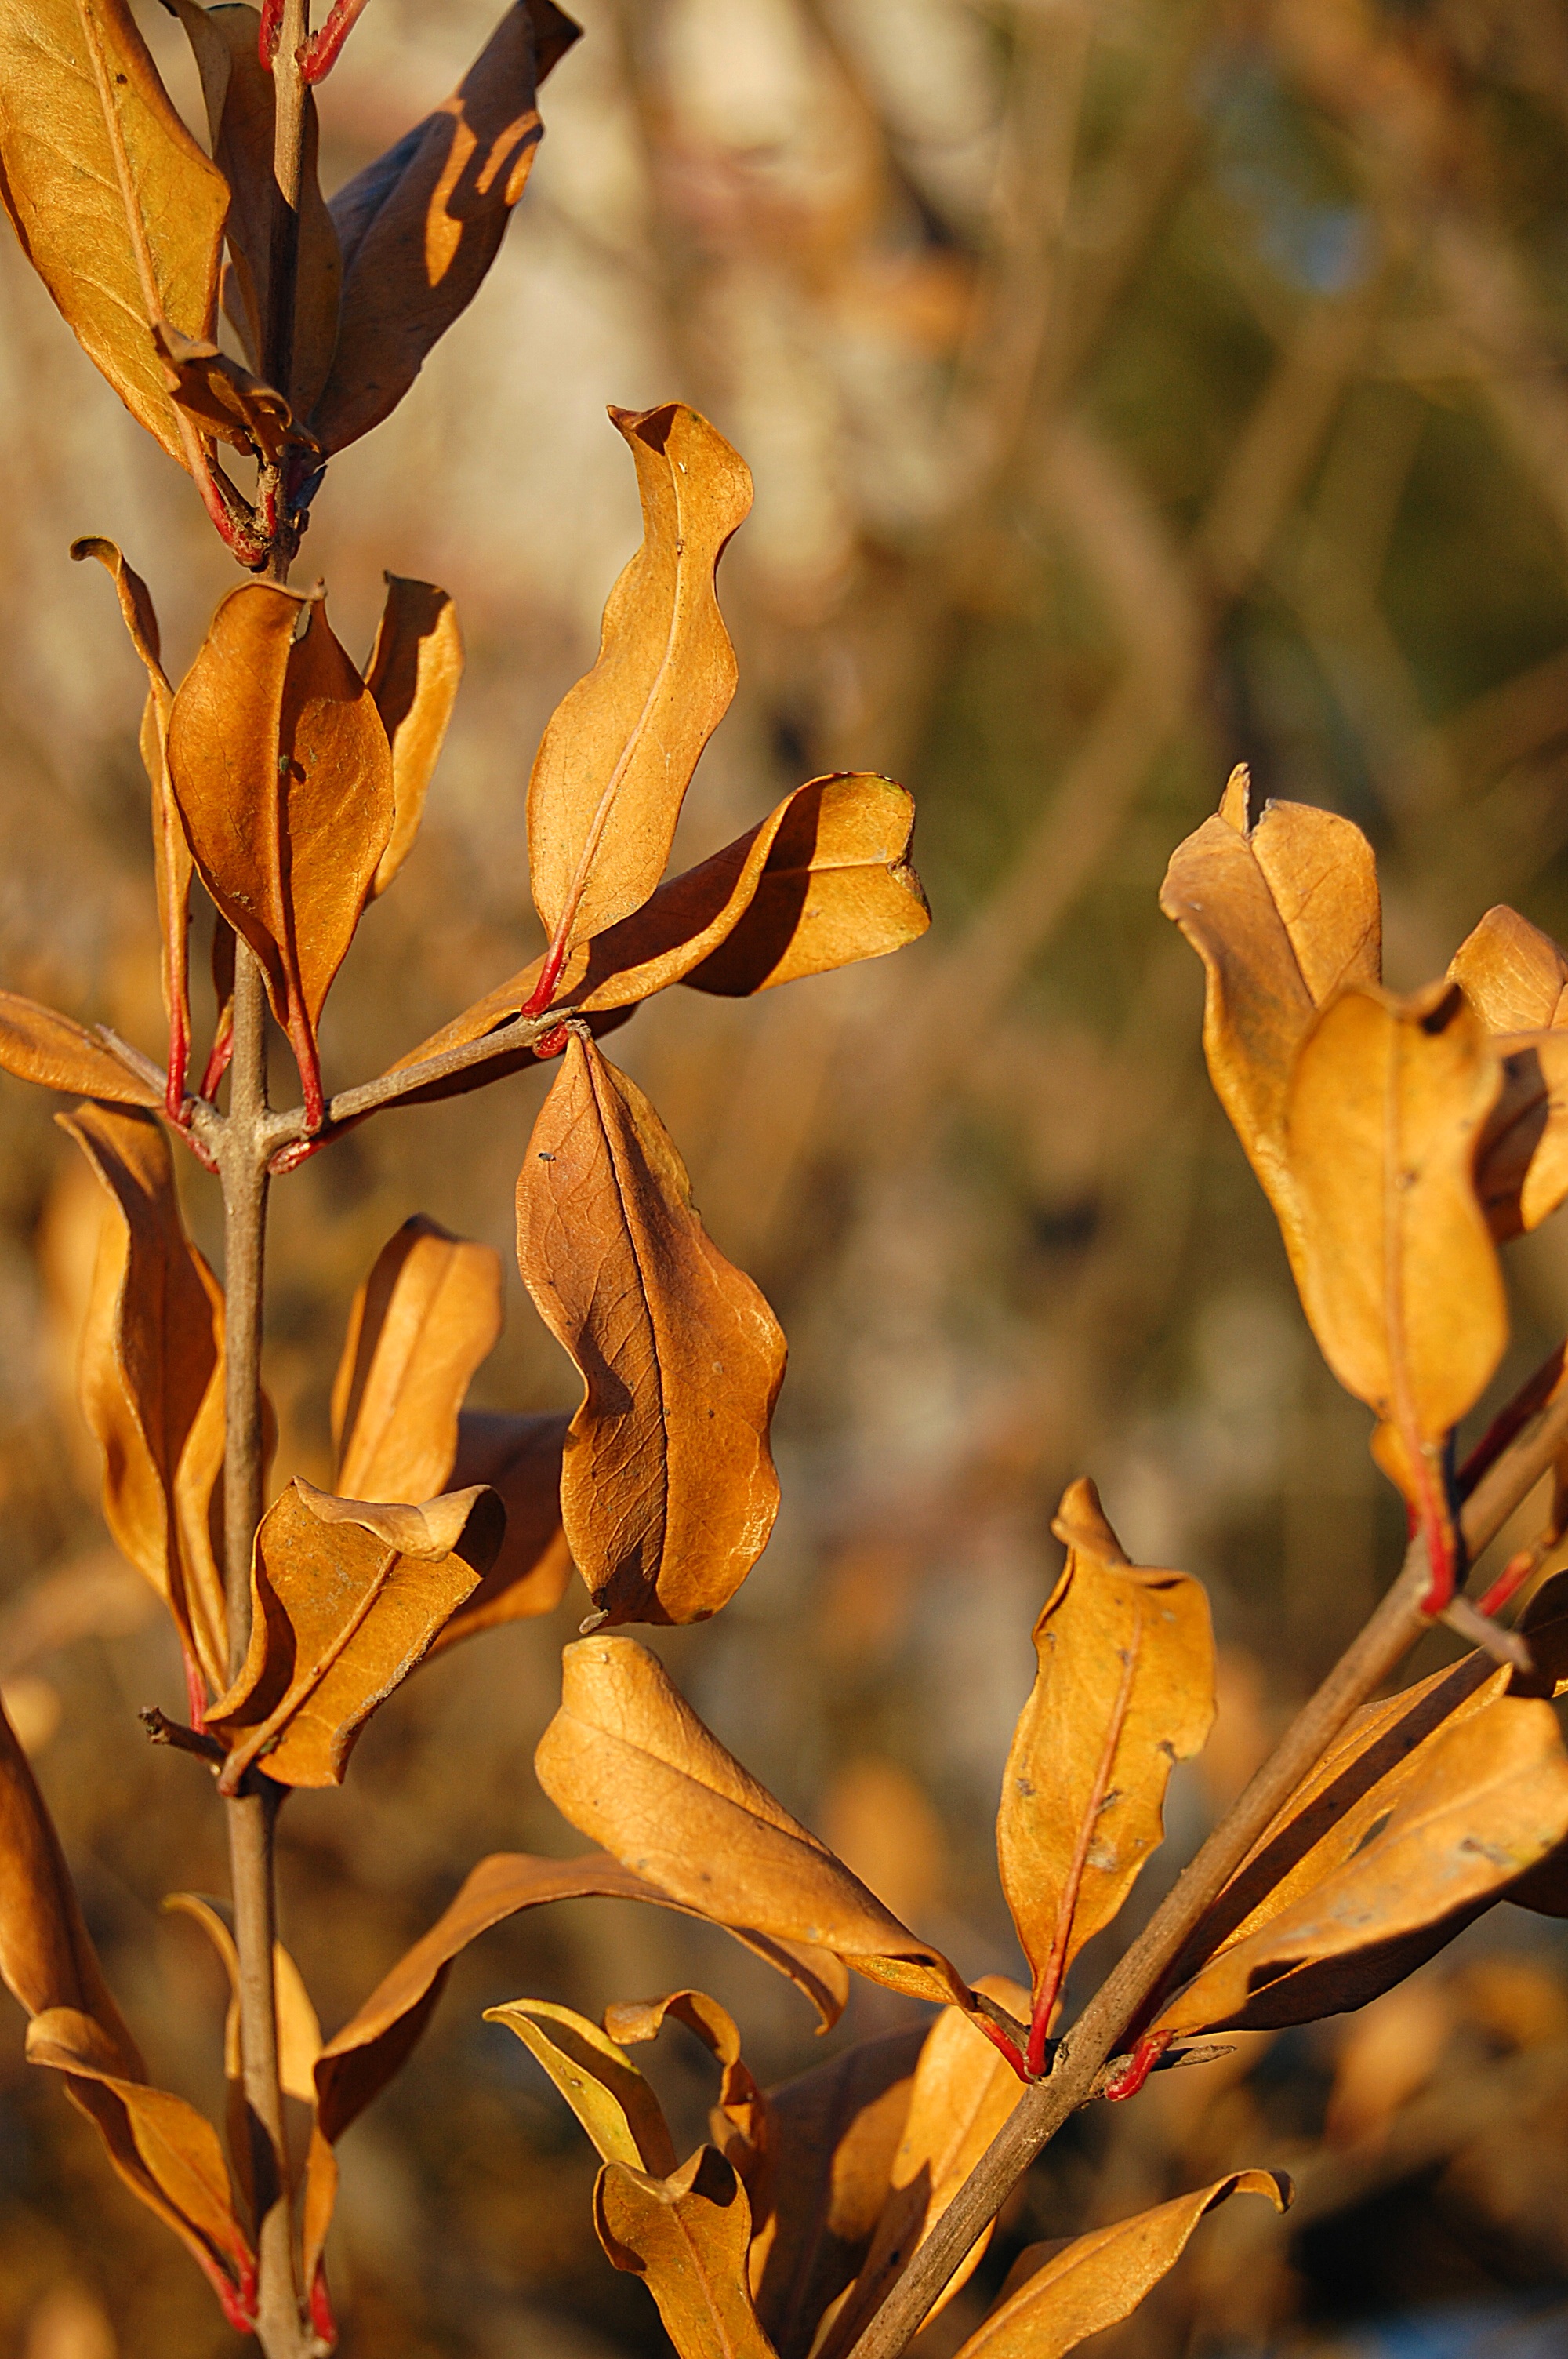
tree, branch, plant, leaf, flower, autumn, botany, flora, season, shrub, deciduous, yellow leaves, dead leaves, macro photography, the leaves, flowering plant, shriveled, plant stem, woody plant, land plant